Janez Janša

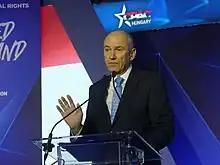
Janša addressing CPAC Hungary, 5 May 2023

During his second term as prime minister, which lasted only one year, Janez Janša responded to the weakening of Slovenian economy during the global economic crisis and European sovereign-debt crisis with opening up old ideological fronts against liberal media, and against public sector – especially educational and cultural sectors, accusing them of being under influence of members of old regime (called Udbomafia and "Uncles from Behind the Scenes" (In Slovene: "strici iz ozadja")) and against everyone who doubted that the austerity measures forced upon Slovenia are the right ones.